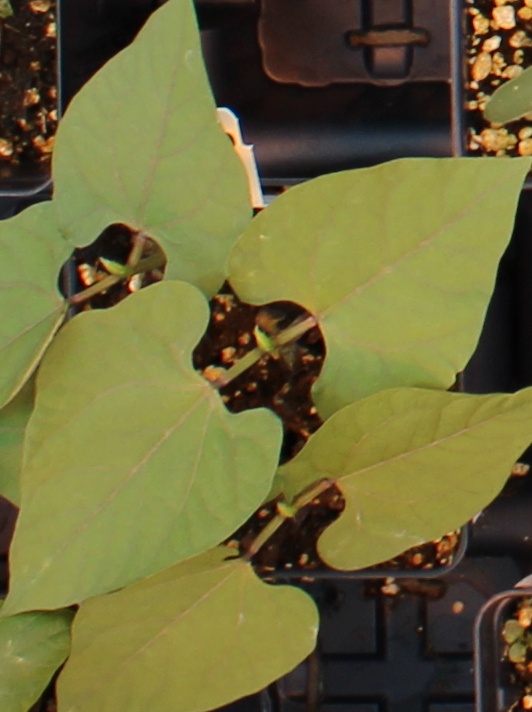
Label: Blackbean